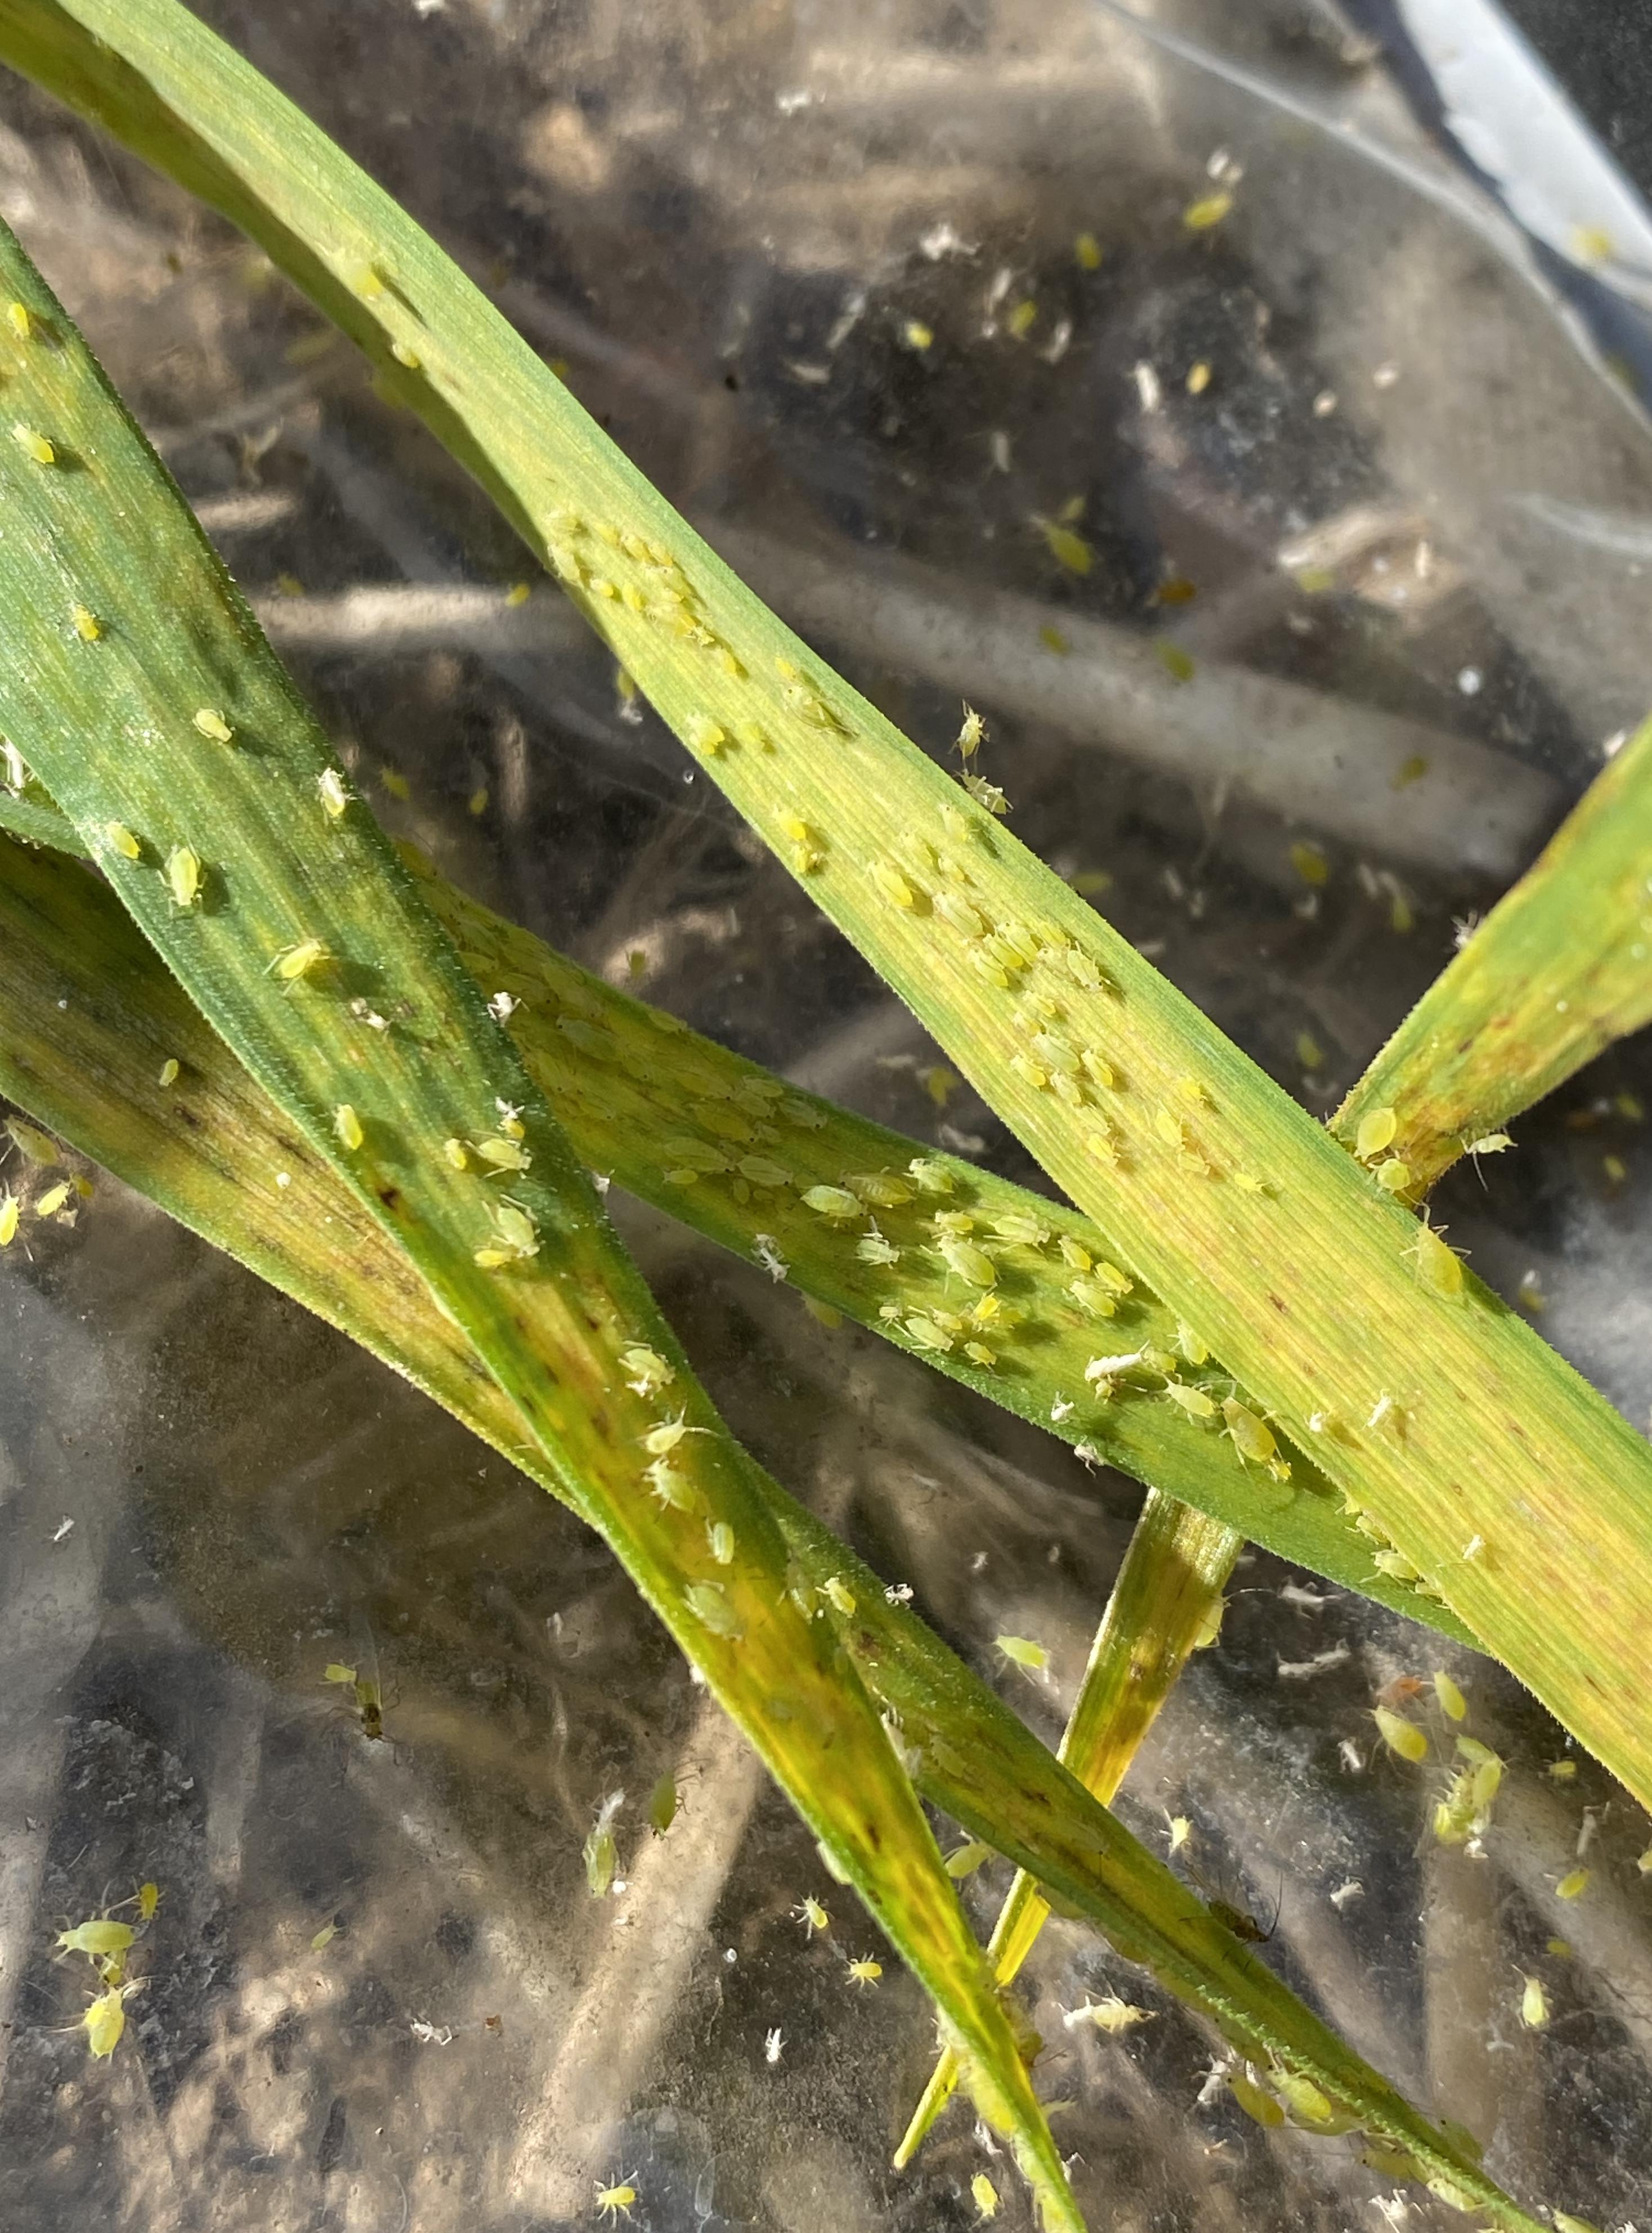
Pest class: cereal_grass_aphid